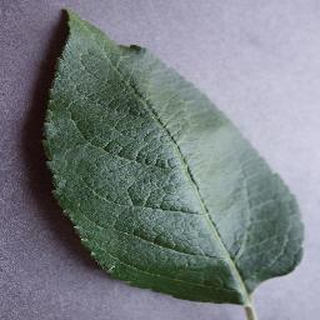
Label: healthy_apple